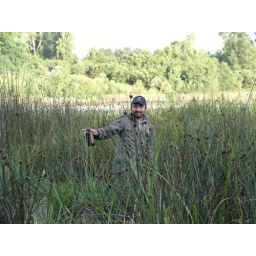
I in the Cruces river wetland, i take the water samples